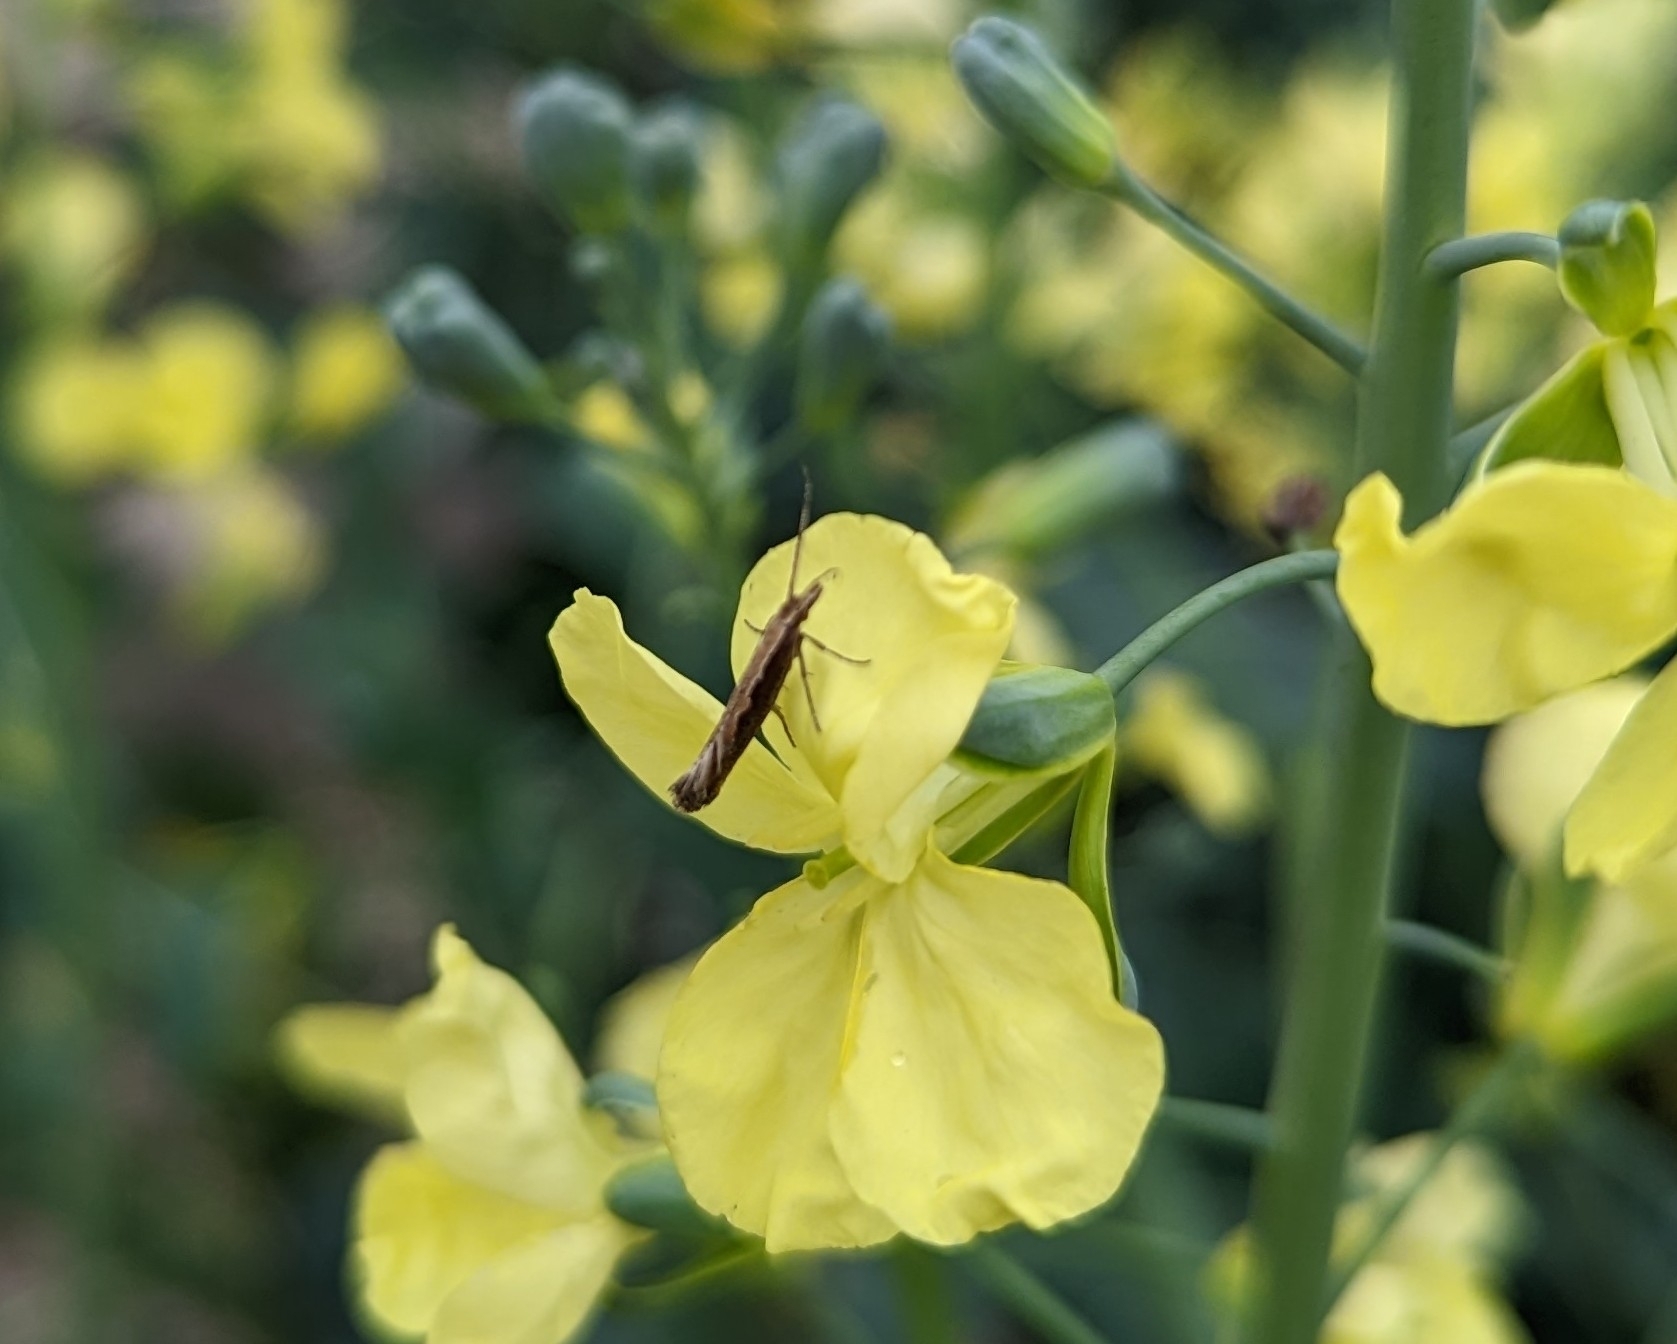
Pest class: diamondback_moth